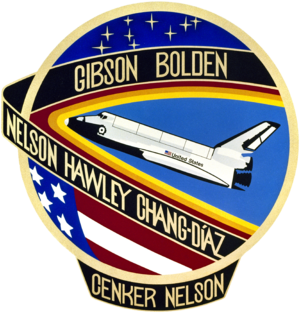
Charles Bolden
STS-61-c emblem
Charles Frank Bolden er en tidligere NASA-astronaut som har fløjet fire rumfærgemissioner. Udover sin astronaut karriere er han en erfaren pilot og har militær baggrund, Bolden har desuden haft forskellige poster i administrationen hos NASA.